Italian Americans

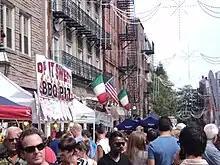
The American and Italian flags in Boston's North End

Author Lawrence Distasi argues that the loss of spoken Italian among the Italian American population can be tied to U.S. government pressures during World War II. During World War II, in various parts of the country, the U.S. government displayed signs that read, "Don't Speak the Enemy's Language". Such signs designated the languages of the Axis powers, German, Japanese and Italian, as "enemy languages". Shortly after the Axis powers declared war on the U.S., many Italian, Japanese and German citizens were interned. Among the Italian Americans, those who spoke Italian, who had never become citizens and who belonged to groups that praised Benito Mussolini, were most likely to become candidates for internment. Distasi claims that many Italian language schools closed down in the San Francisco Bay Area within a week of the U.S. declaration of war on the Axis powers. Such closures were inevitable since most of the teachers in Italian languages were interned.